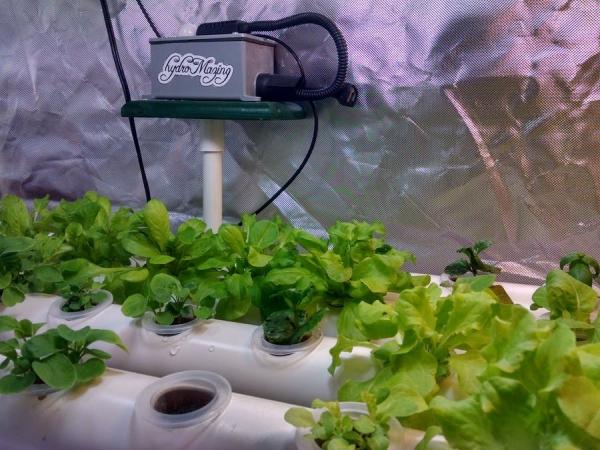
Miche ya mimea iliyopandwa katika vikopo vidogo na kisha kuwekwa katika mabomba marefu, yanayopitisha maji yenye virutubisho, pasipo kutumia udongo, huku pembeni kukiwa na mashine maalumu kwa ajili ya kuratibu mfumo mzima.